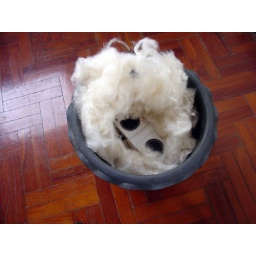
Raw cotton, plastic pot, speakers, MP3 player, machine reading of &amp;quot;Performatism, or the End of Postmodernism&amp;quot; by Raoul Eshelman.